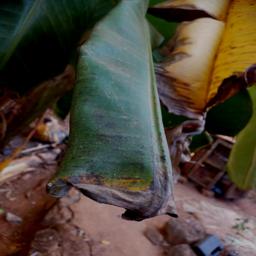
Label: MALBHOG LEAF